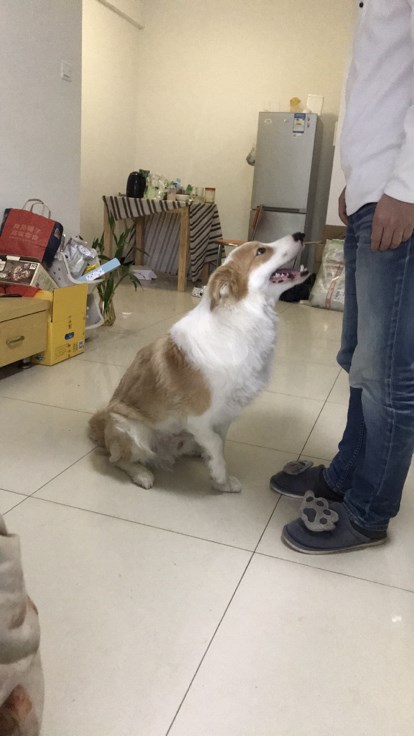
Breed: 2594-n000109-Border_collie